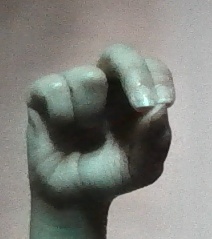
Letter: gaaf